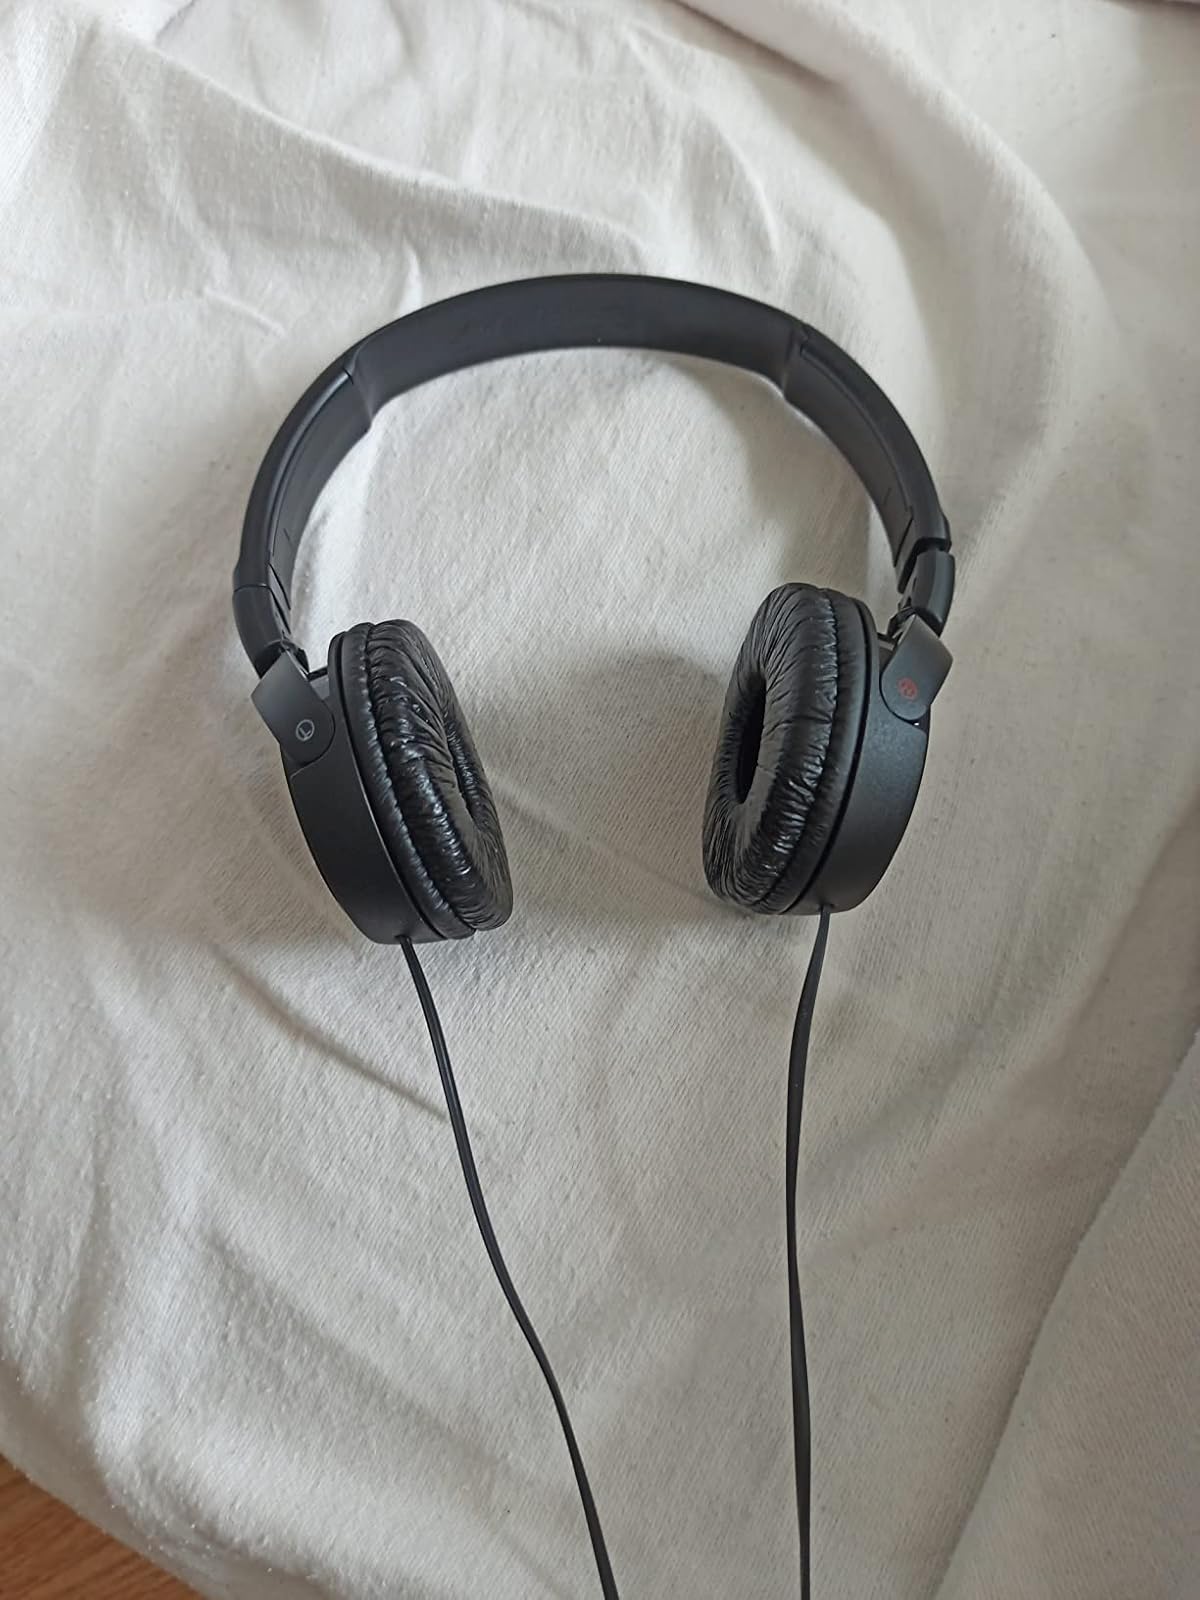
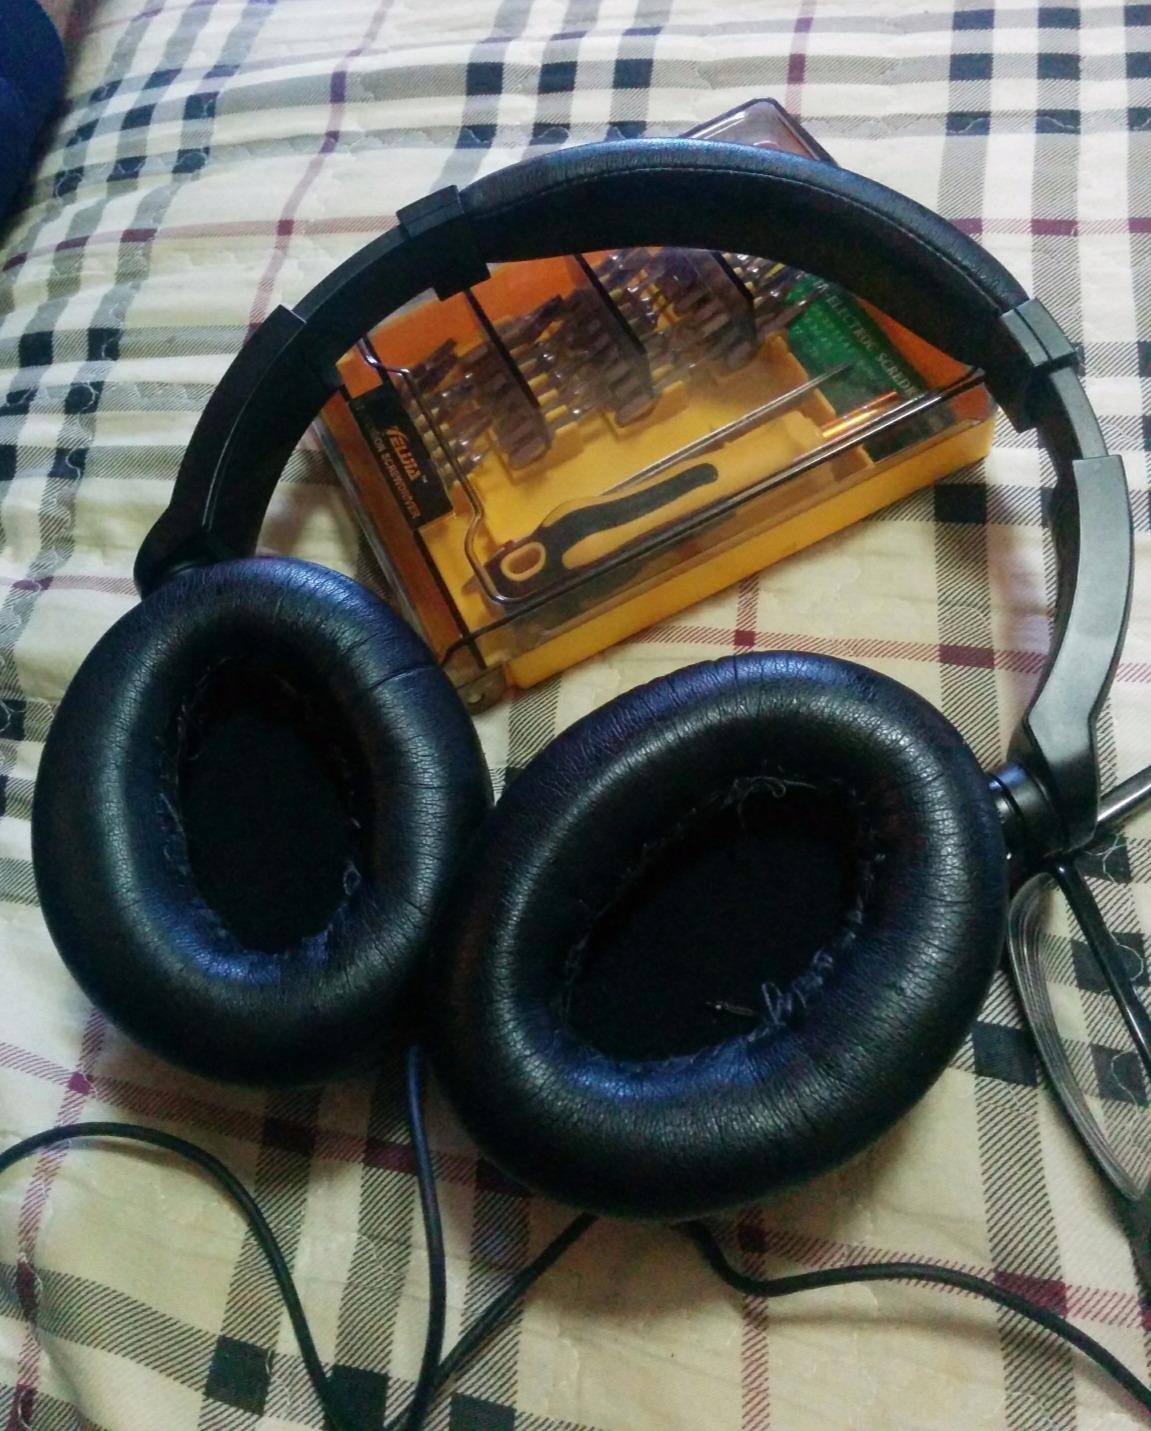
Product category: headphones
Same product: no